Christian Magdu

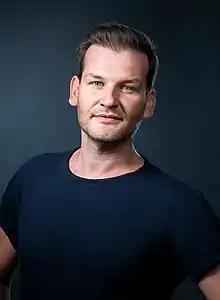
Christian Magdu in 2020

Christian Magdu (born 15 October 1977 in Ploieşti) is a Romanian-born Swedish actor.